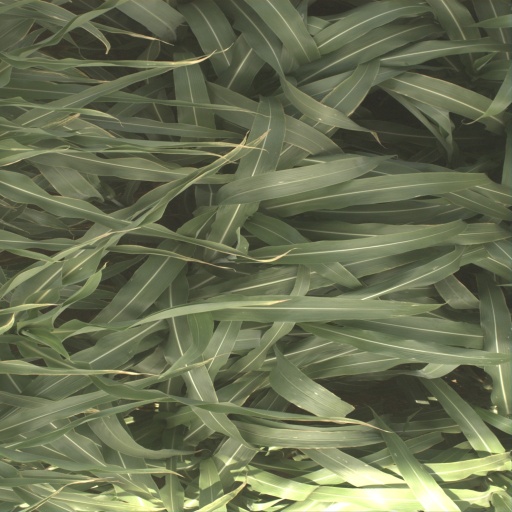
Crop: sorghum